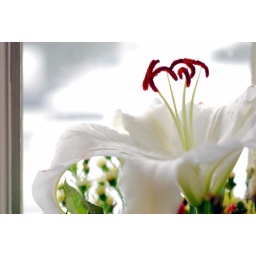
flower in winter window